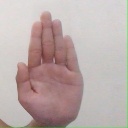
अक्षर: ध